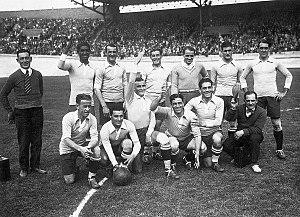
Le tournoi de football aux Jeux olympiques d'été de 1928 s'est déroulé du 27 mai au 13 juin 1928 à Amsterdam.